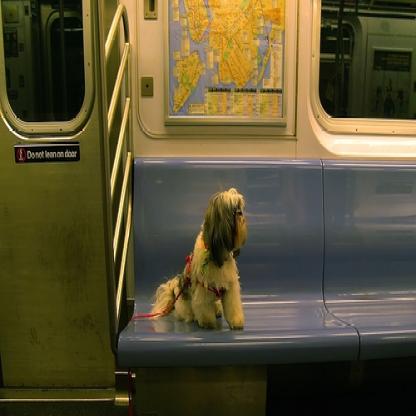
Scene: Indoor